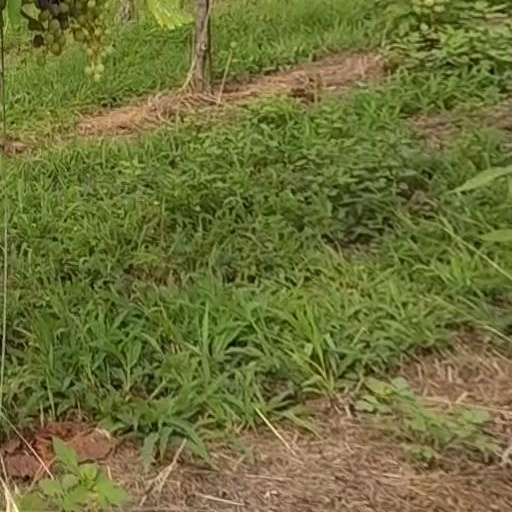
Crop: grape